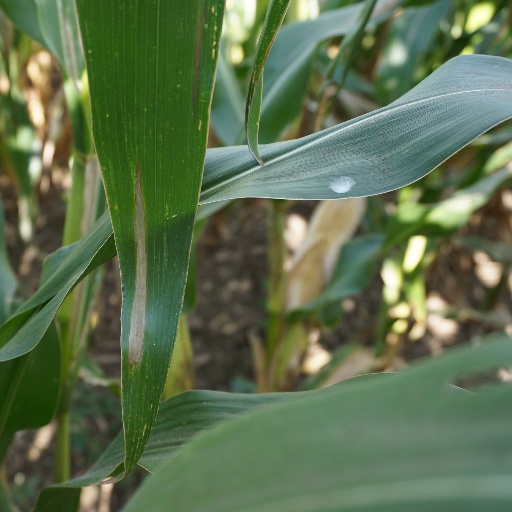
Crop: maize; corn